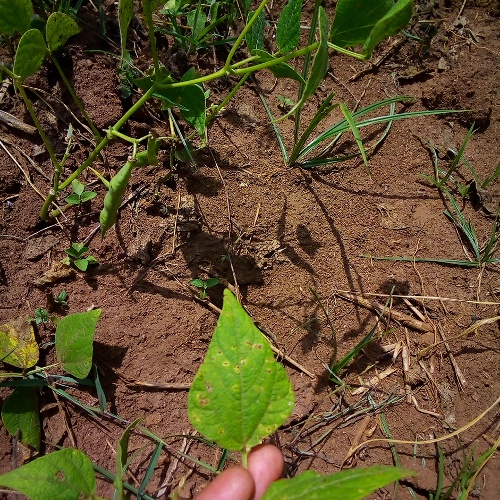
Leaf condition: bean_rust